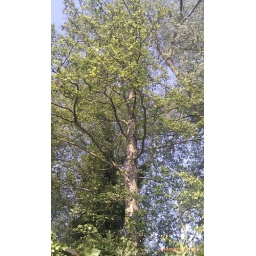
A tree in my back yard. It is green and environmentally responsible. Also, it hugs back.